Home of Marshall's Horseradish

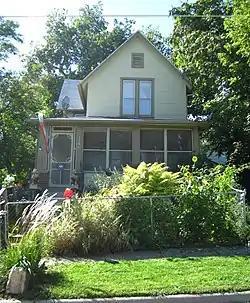

The Home of Marshall's Horseradish, also known as the Marshall House, Stish House, and Marshall's Horseradish Farm, is a historic building located in Des Moines, Iowa, United States. The historic designation is made up of three resources: the two-story frame Queen Anne house, the garage, and the remains of the root cellar. They call attention to food processing for local consumption during the late 19th and early 20th-centuries. Marshall's is said to have been established as a business in 1872, and they cultivated, manufactured, and marketed horseradish condiments. The single-family house was completed in 1886. The property includes four residential lots and at one time was also the location of a small manufacturing facility (nonextant). At one time the family owned around 2nd Place. While it is possible that some of that land was used to grow the horseradish, the exact location of their fields is not known for sure and the four residential lots are not large enough. The business came to an end in 1941, and the family sold the property to the city of Des Moines who built a greenhouse on the property. George Daysons, the city florist, and his wife lived in the house. The house, garage, and root cellar were listed together on the National Register of Historic Places in 1998.